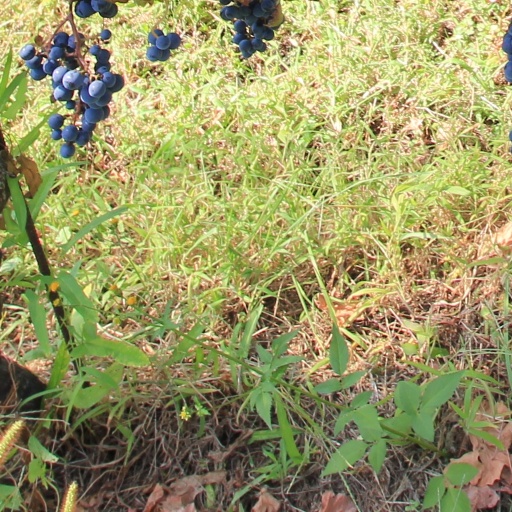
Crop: grape